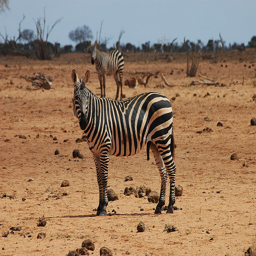
Two Zebras are standing on dry desert land.
There are two zebras standing in the desert.
two dusty zebras stand alone in a dusty pain
A zebra that is standing in the dirt.
Two zebras in the dessert  wandering around in the open area.